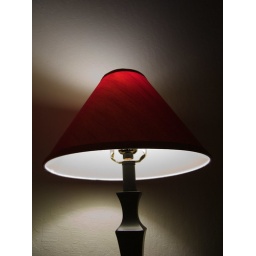
I have these lamps by my bed. I am realizing I really like the black and white and red color scheme.